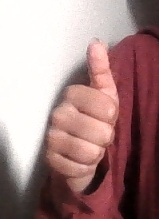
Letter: aleff